Owatonna Public Library

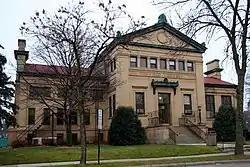
The Owatonna Public Library from the east-northeast

The Owatonna Public Library is a public library in Owatonna, Minnesota, United States. It was established in 1896 and is housed in a building completed in 1900. It is a member of Southeastern Libraries Cooperating (SELCO), the regional public library system for Southeast Minnesota.